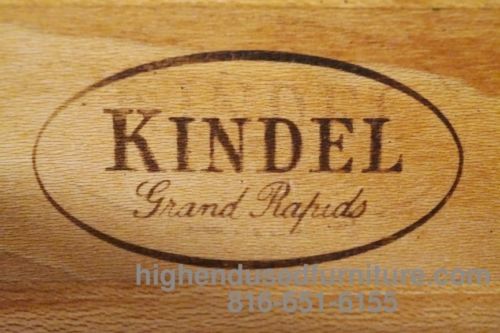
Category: cabinet